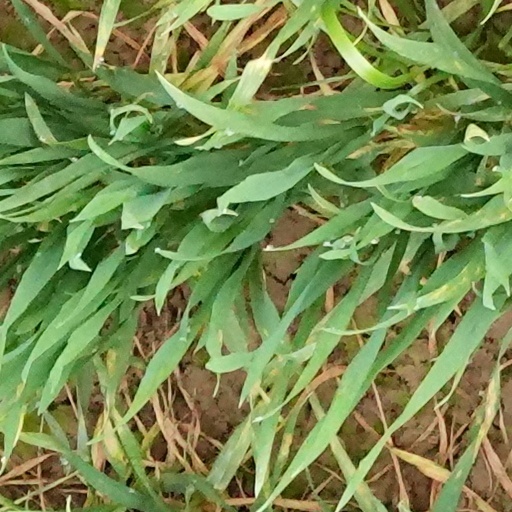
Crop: wheat